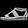
Label: Sandal